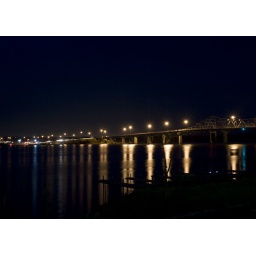
Decatur bridge over the Tennessee River. Taken the night of the boat parade of lights.